Marxism and the National Question

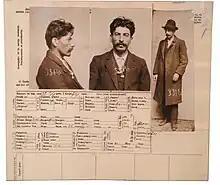
Stalin in 1911 mugshots taken by the Tsarist secret police.

The founders of Marxism, Karl Marx and Friedrich Engels, had not written much on nationalism, not even a definition of the word. This led to debates among how to proceed in multinational states like the Russian and Austro-Hungarian Empires.